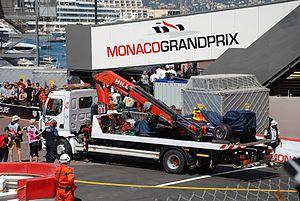
Le Grand Prix automobile de Monaco 2016, disputé le 29 mai 2016 sur le circuit de Monaco, est la 941ᵉ épreuve du championnat du monde de Formule 1 courue depuis 1950. Il s'agit de la soixante-troisième édition du Grand Prix de Monaco comptant pour le championnat du monde de Formule 1 et de la sixième manche du championnat 2016. Pour la première fois, depuis l'arrivée de Pirelli comme fournisseur unique de pneumatiques, les pilotes auront à leur disposition des ultra tendres identifiables par une rayure violette.
Le championnat du monde de Formule 1 2016, 67ᵉ édition du championnat du monde de Formule 1, débute le 20 mars 2016 à Melbourne en Australie, s'achève le 27 novembre 2016 à Abou Dabi aux Émirats arabes unis et comporte vingt-et-un Grands Prix. Il marque notamment les débuts de l'écurie américaine, Haas F1 Team et le retour de Renault en tant que constructeur, après le rachat de Lotus. Le Grand Prix d'Europe, absent depuis 2012, fait son retour au calendrier le 19 juin 2016 sur le circuit urbain de Bakou, tout comme le Grand Prix d'Allemagne qui n'avait pas été couru en 2015. À deux semaines du premier Grand Prix à Melbourne, un nouveau format « éliminatoire » pour les qualifications est adopté, puis abandonné au bout de deux Grand Prix en faveur d'un retour à la formule utilisée jusqu'en 2015. Le calendrier 2016 est le plus chargé du championnat du monde de Formule 1 depuis sa création en 1950 avec vingt-et-une courses au programme.